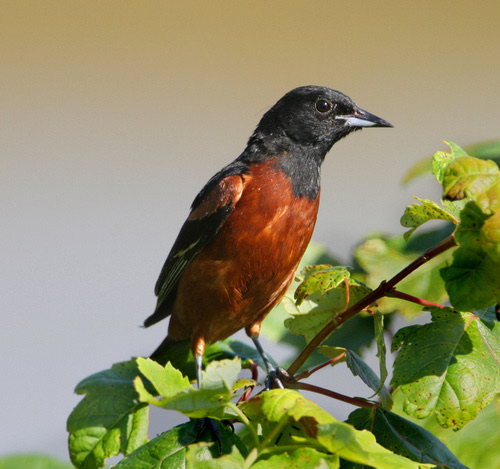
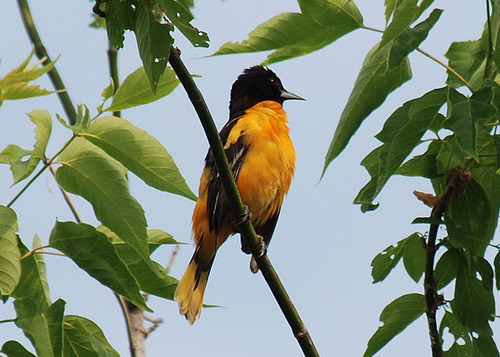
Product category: misc
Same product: yes